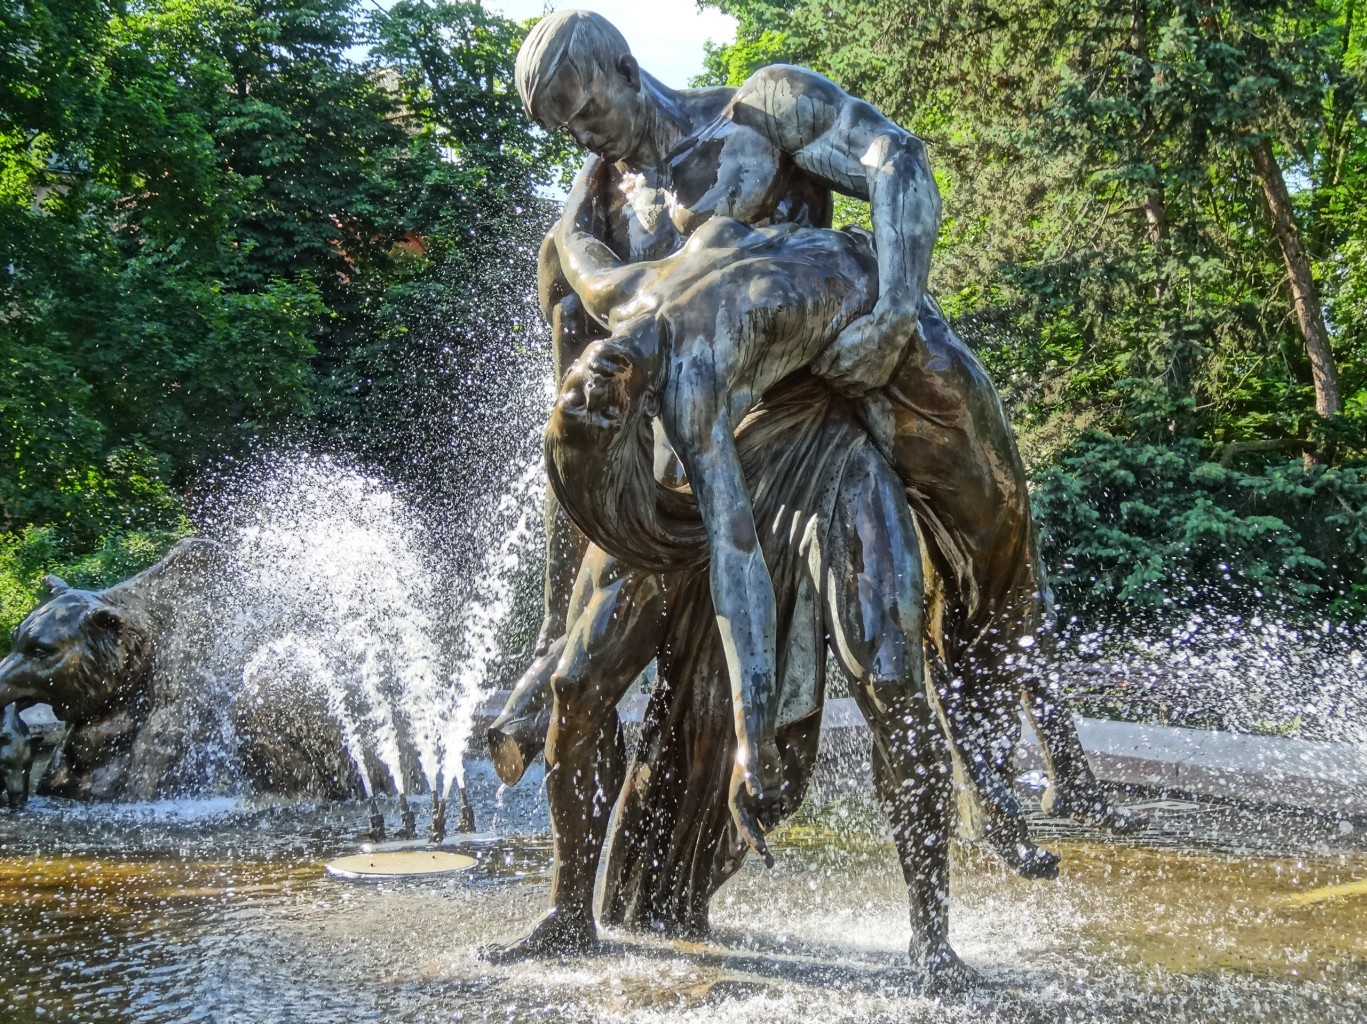
water, monument, statue, sculpture, art, fountain, bronze, water feature, mythology, bydgoszcz, fontanna ptop